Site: brandenburg
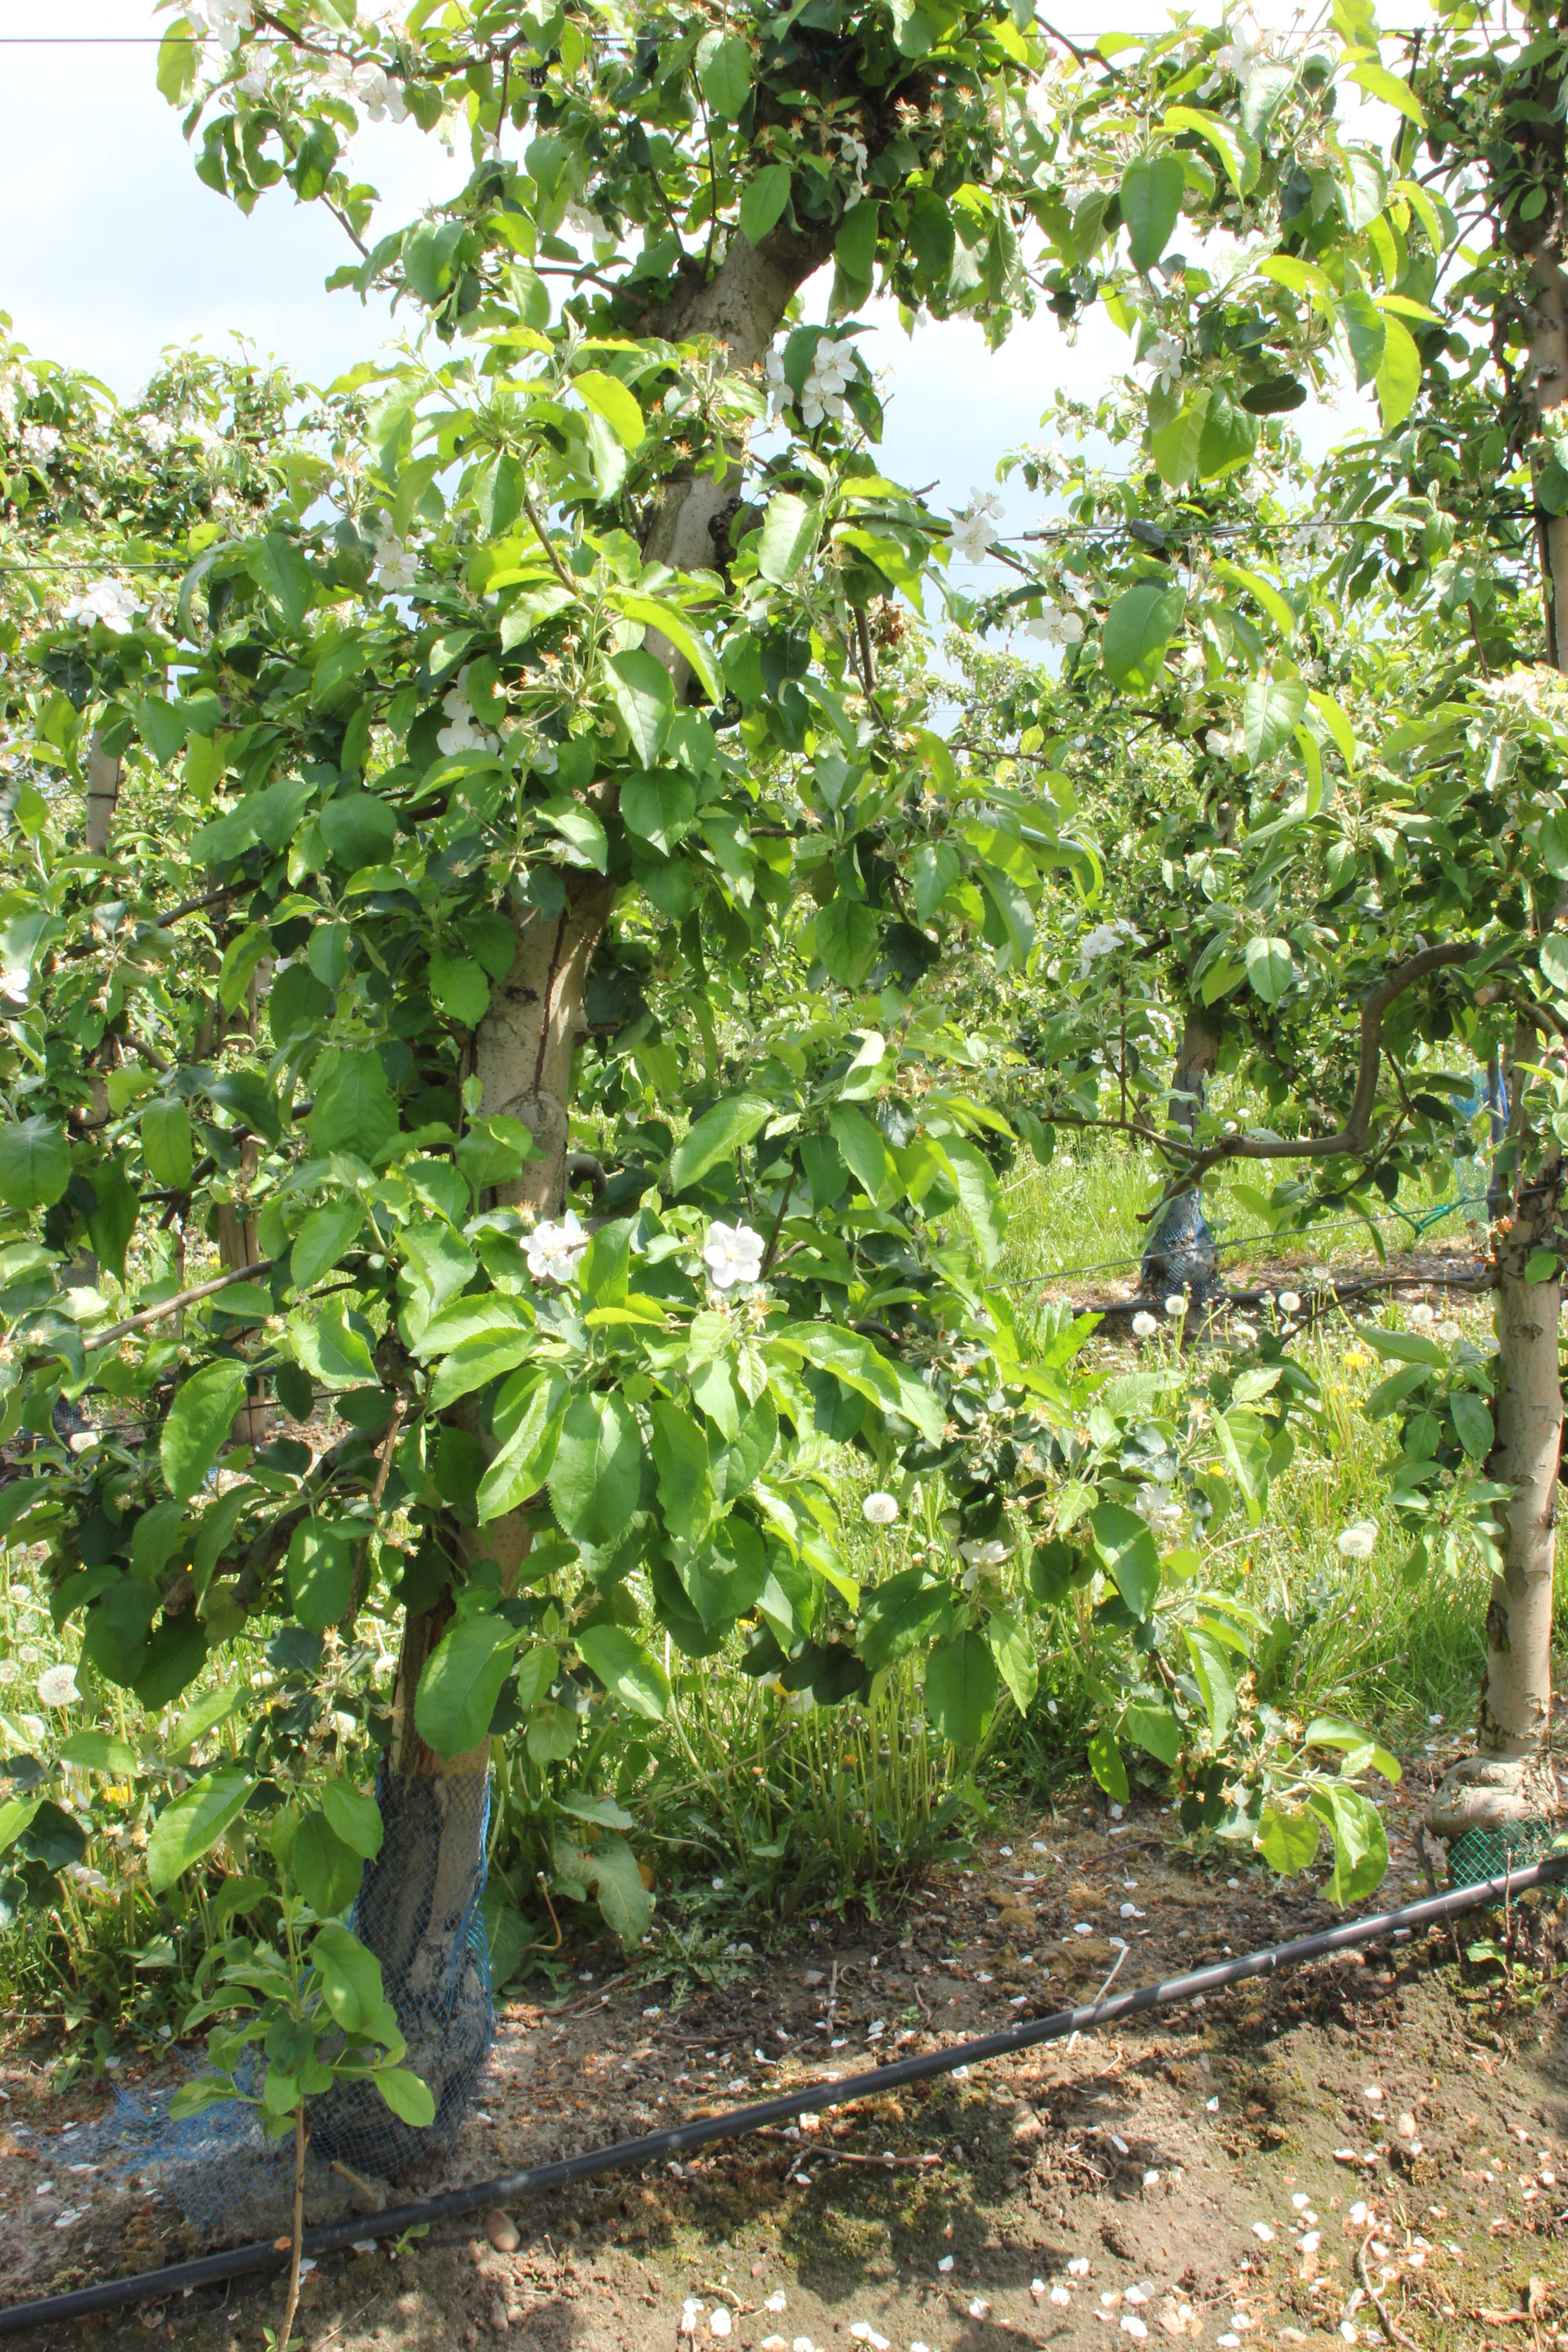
Growth stage (BBCH 67): Flowering